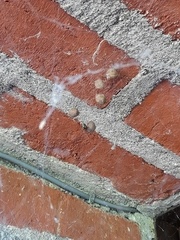
Species: Parasteatoda_tepidariorum